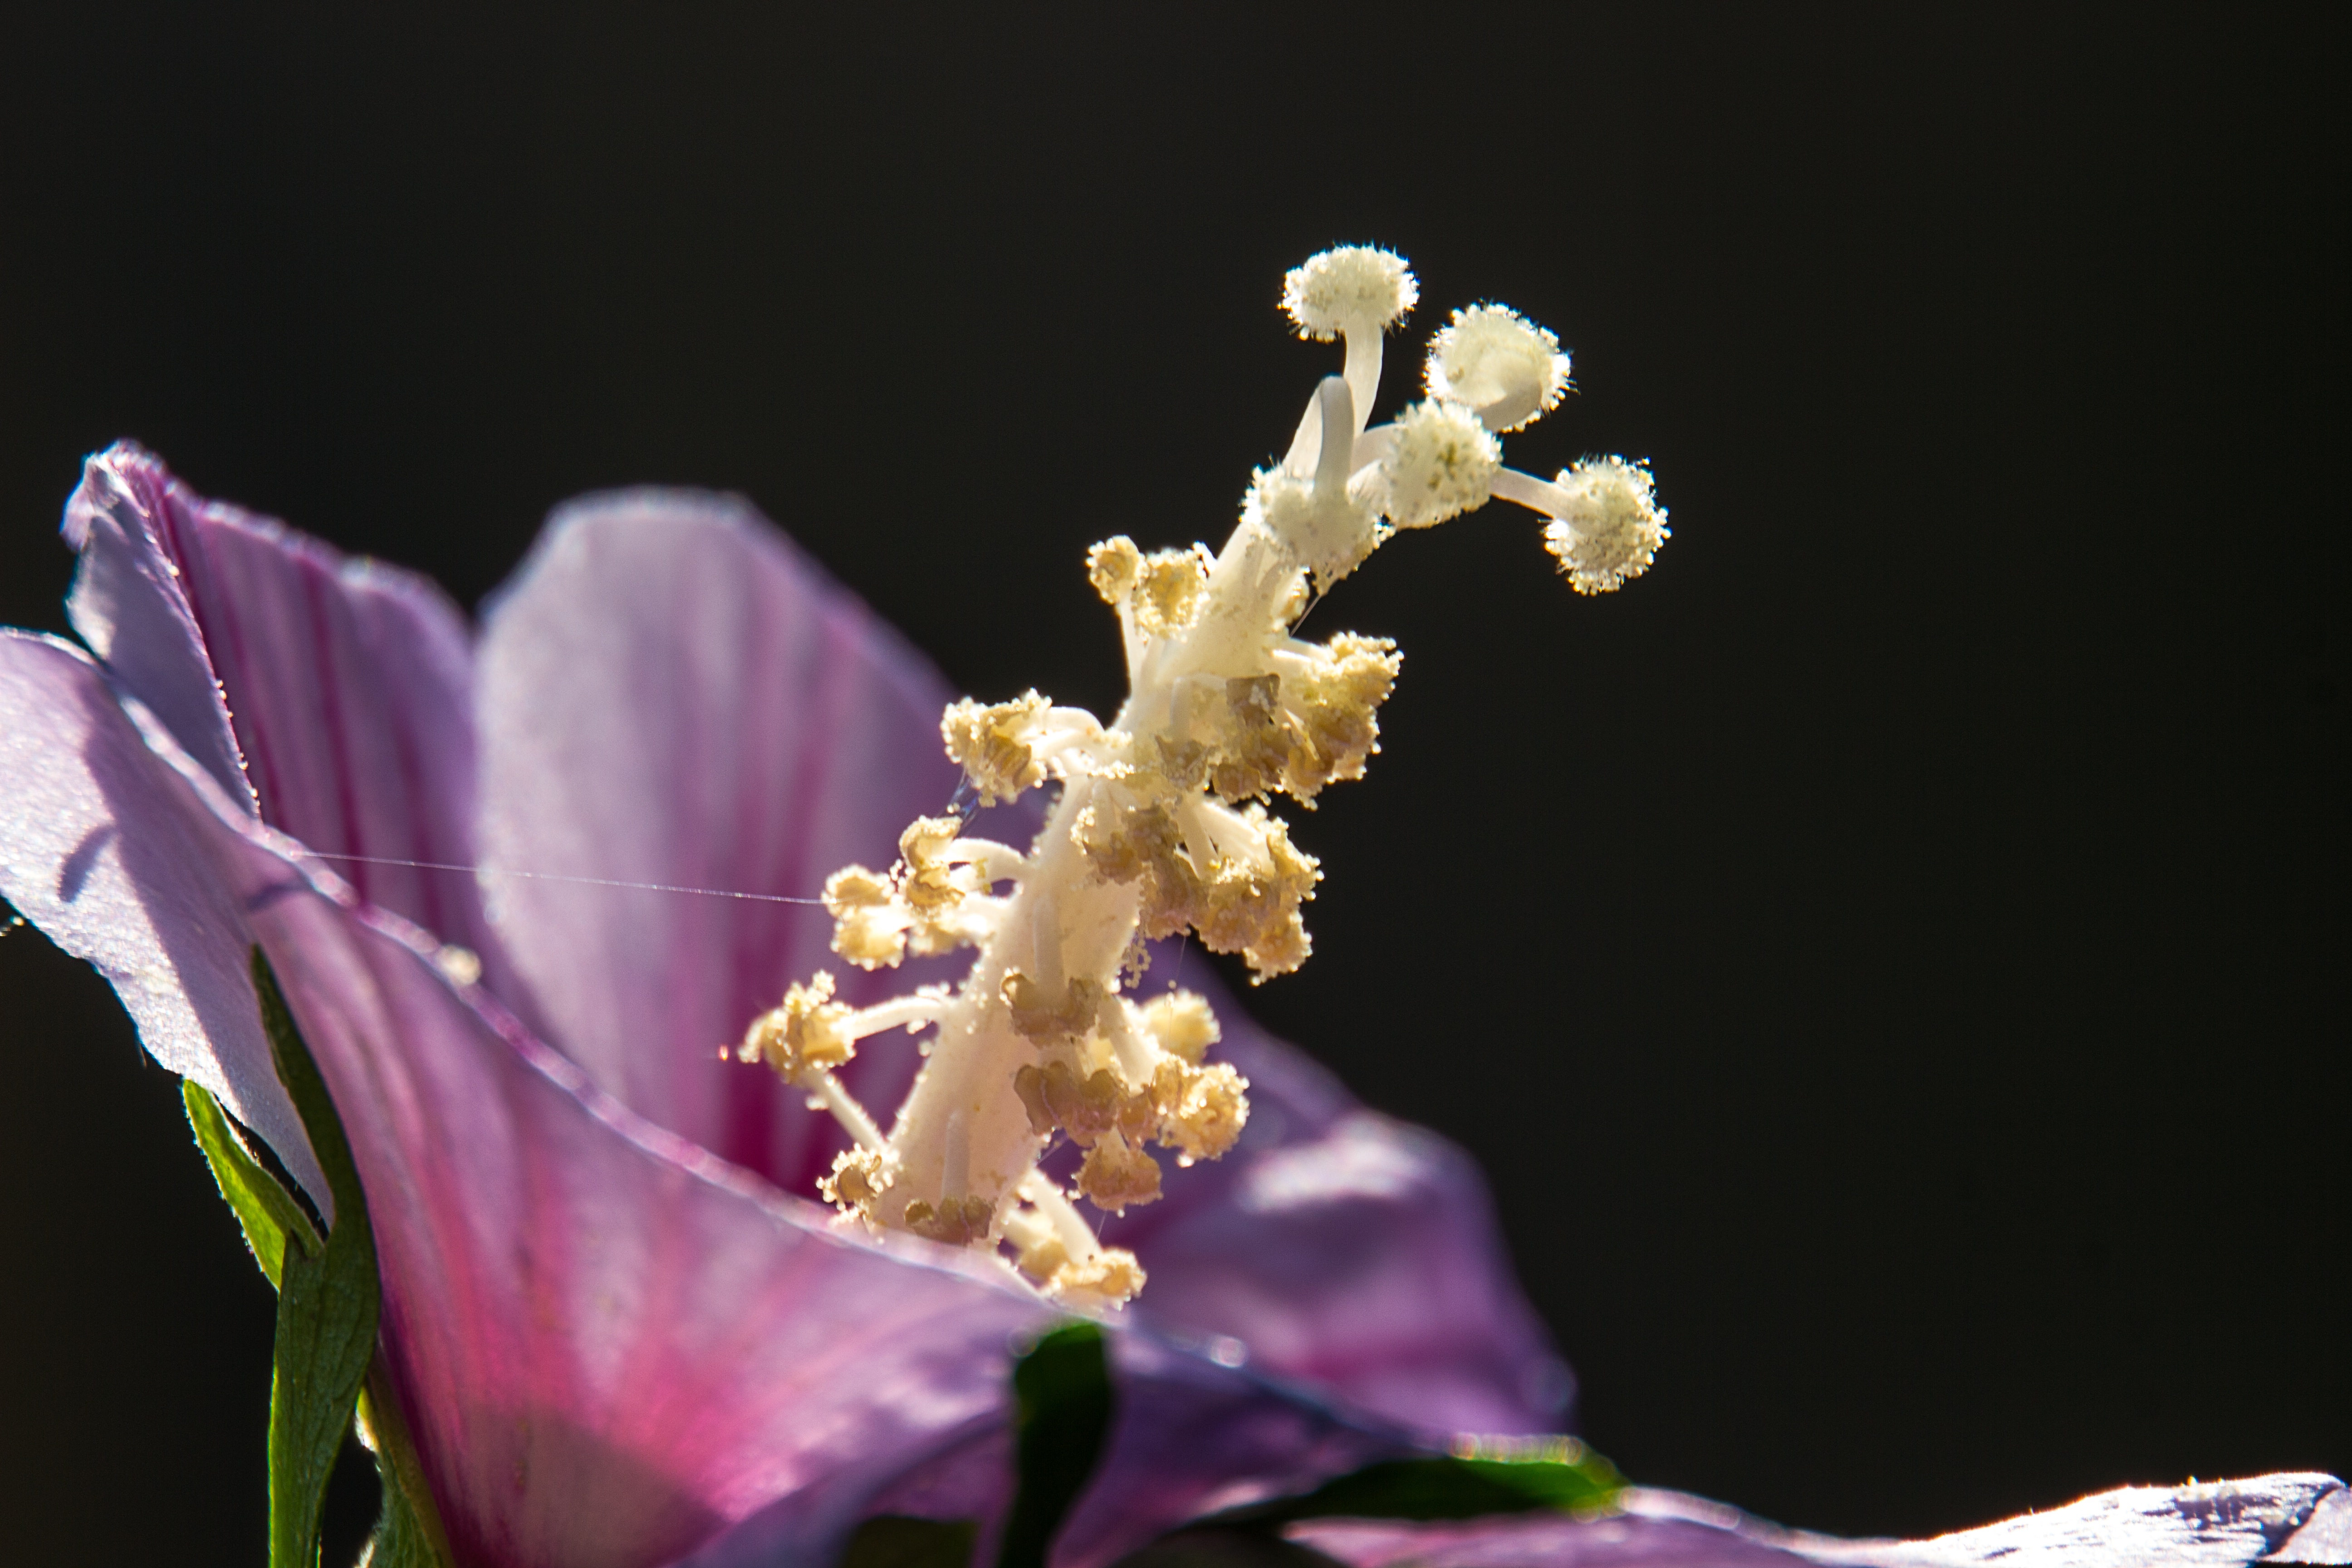
nature, branch, blossom, plant, photography, leaf, flower, petal, pollen, spring, produce, color, insect, yellow, garden, flora, close up, stamens, macro photography, pestle, flowering plant, pink hibiscus, plant stem, land plant